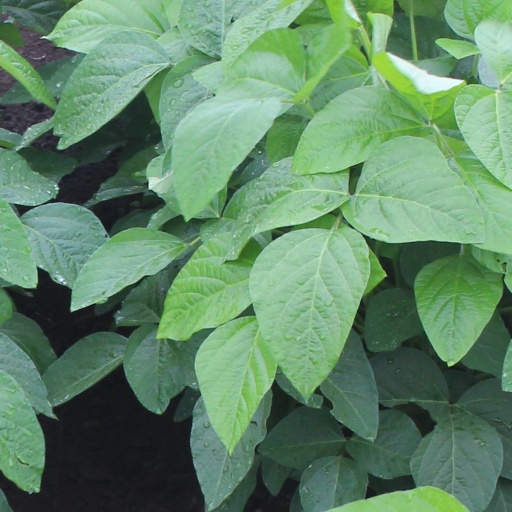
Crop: soybean